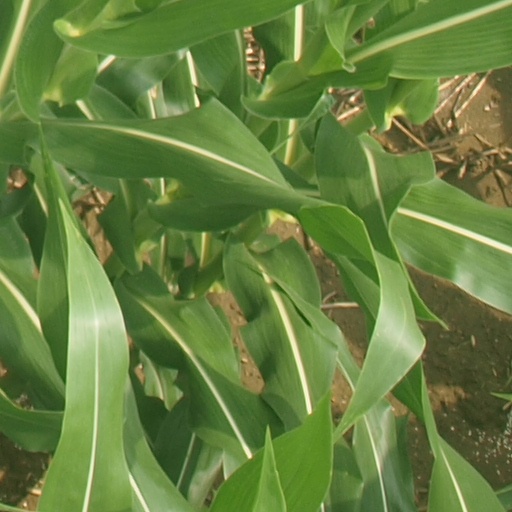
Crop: maize; corn